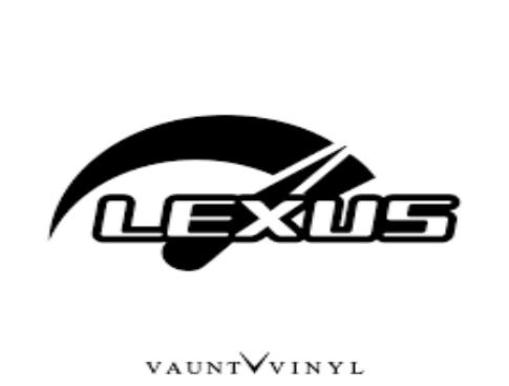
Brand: lexus-1
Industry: Transportation